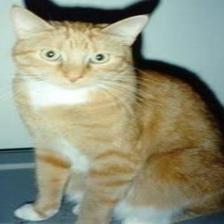
Species: cat
Breed: Abyssinian